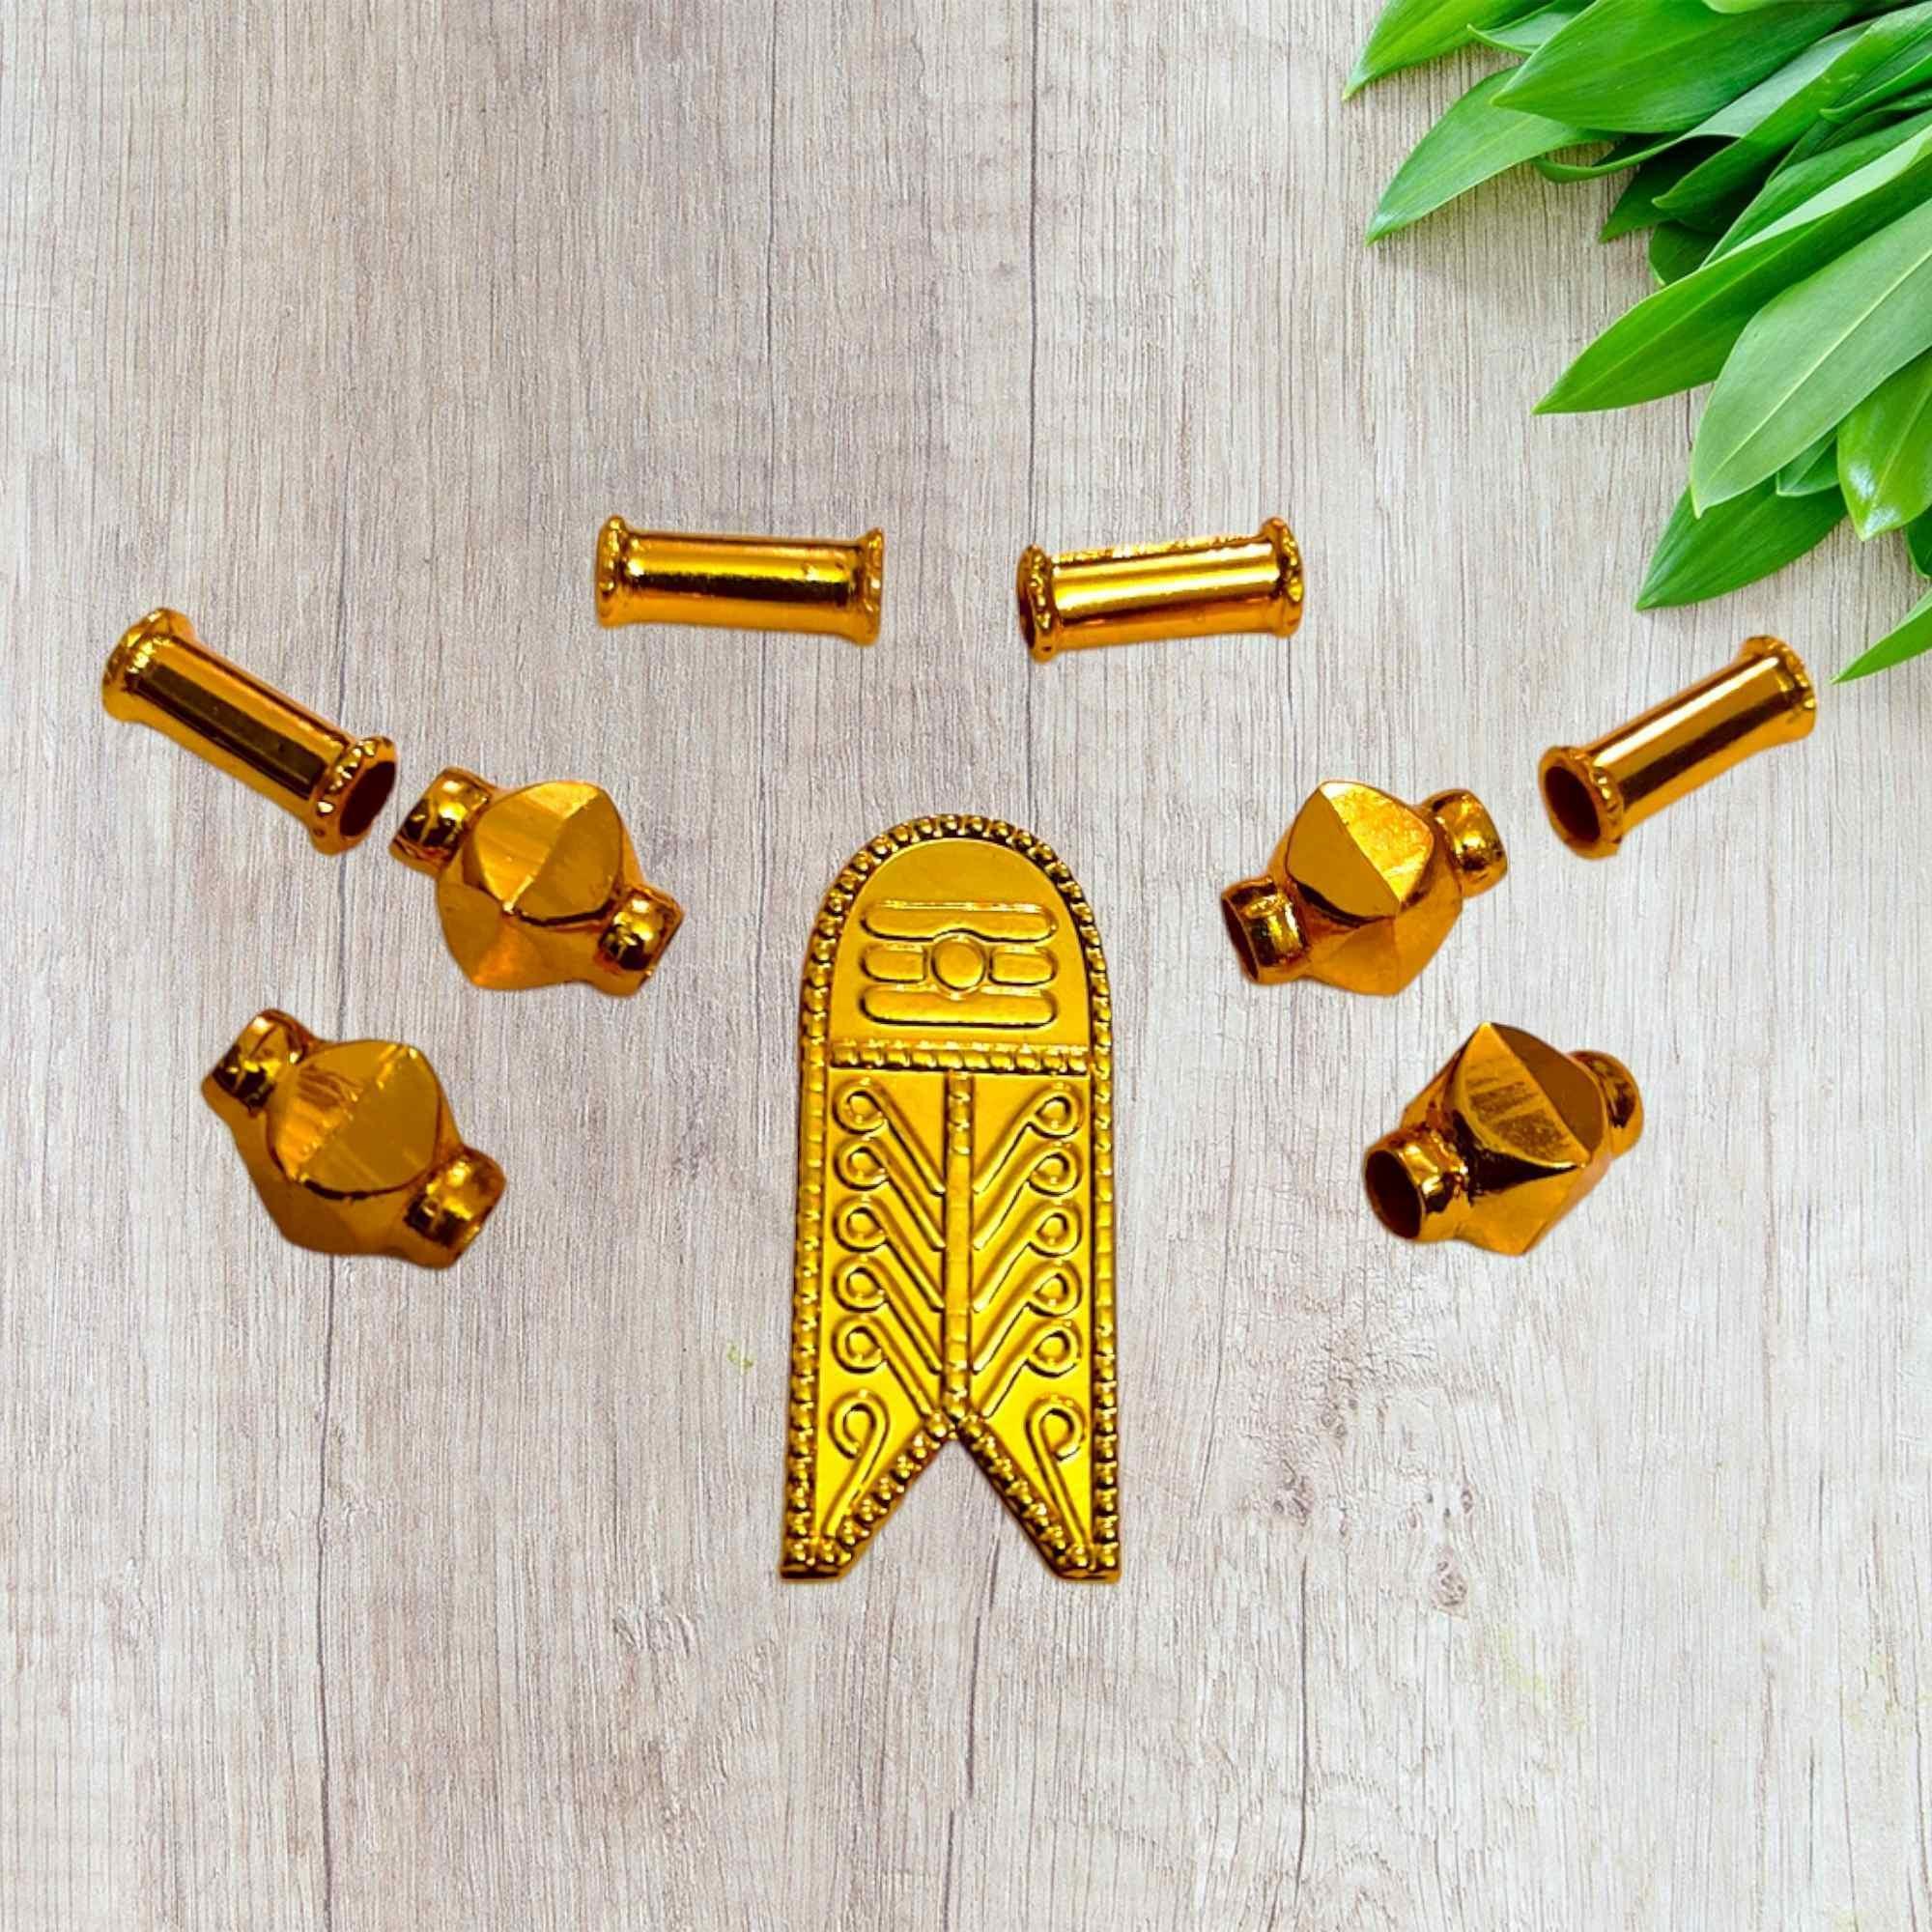
TGS GOLD COVERING Thali Urukal Mangalsutra set Mangalyam for Womens
Type: Necklaces & Pendants
Brand: TGS GOLD COVERING
Price: Rs. 425
TGS GOLD COVERING Thali Urukal Mangalsutra set Mangalyam for Womens